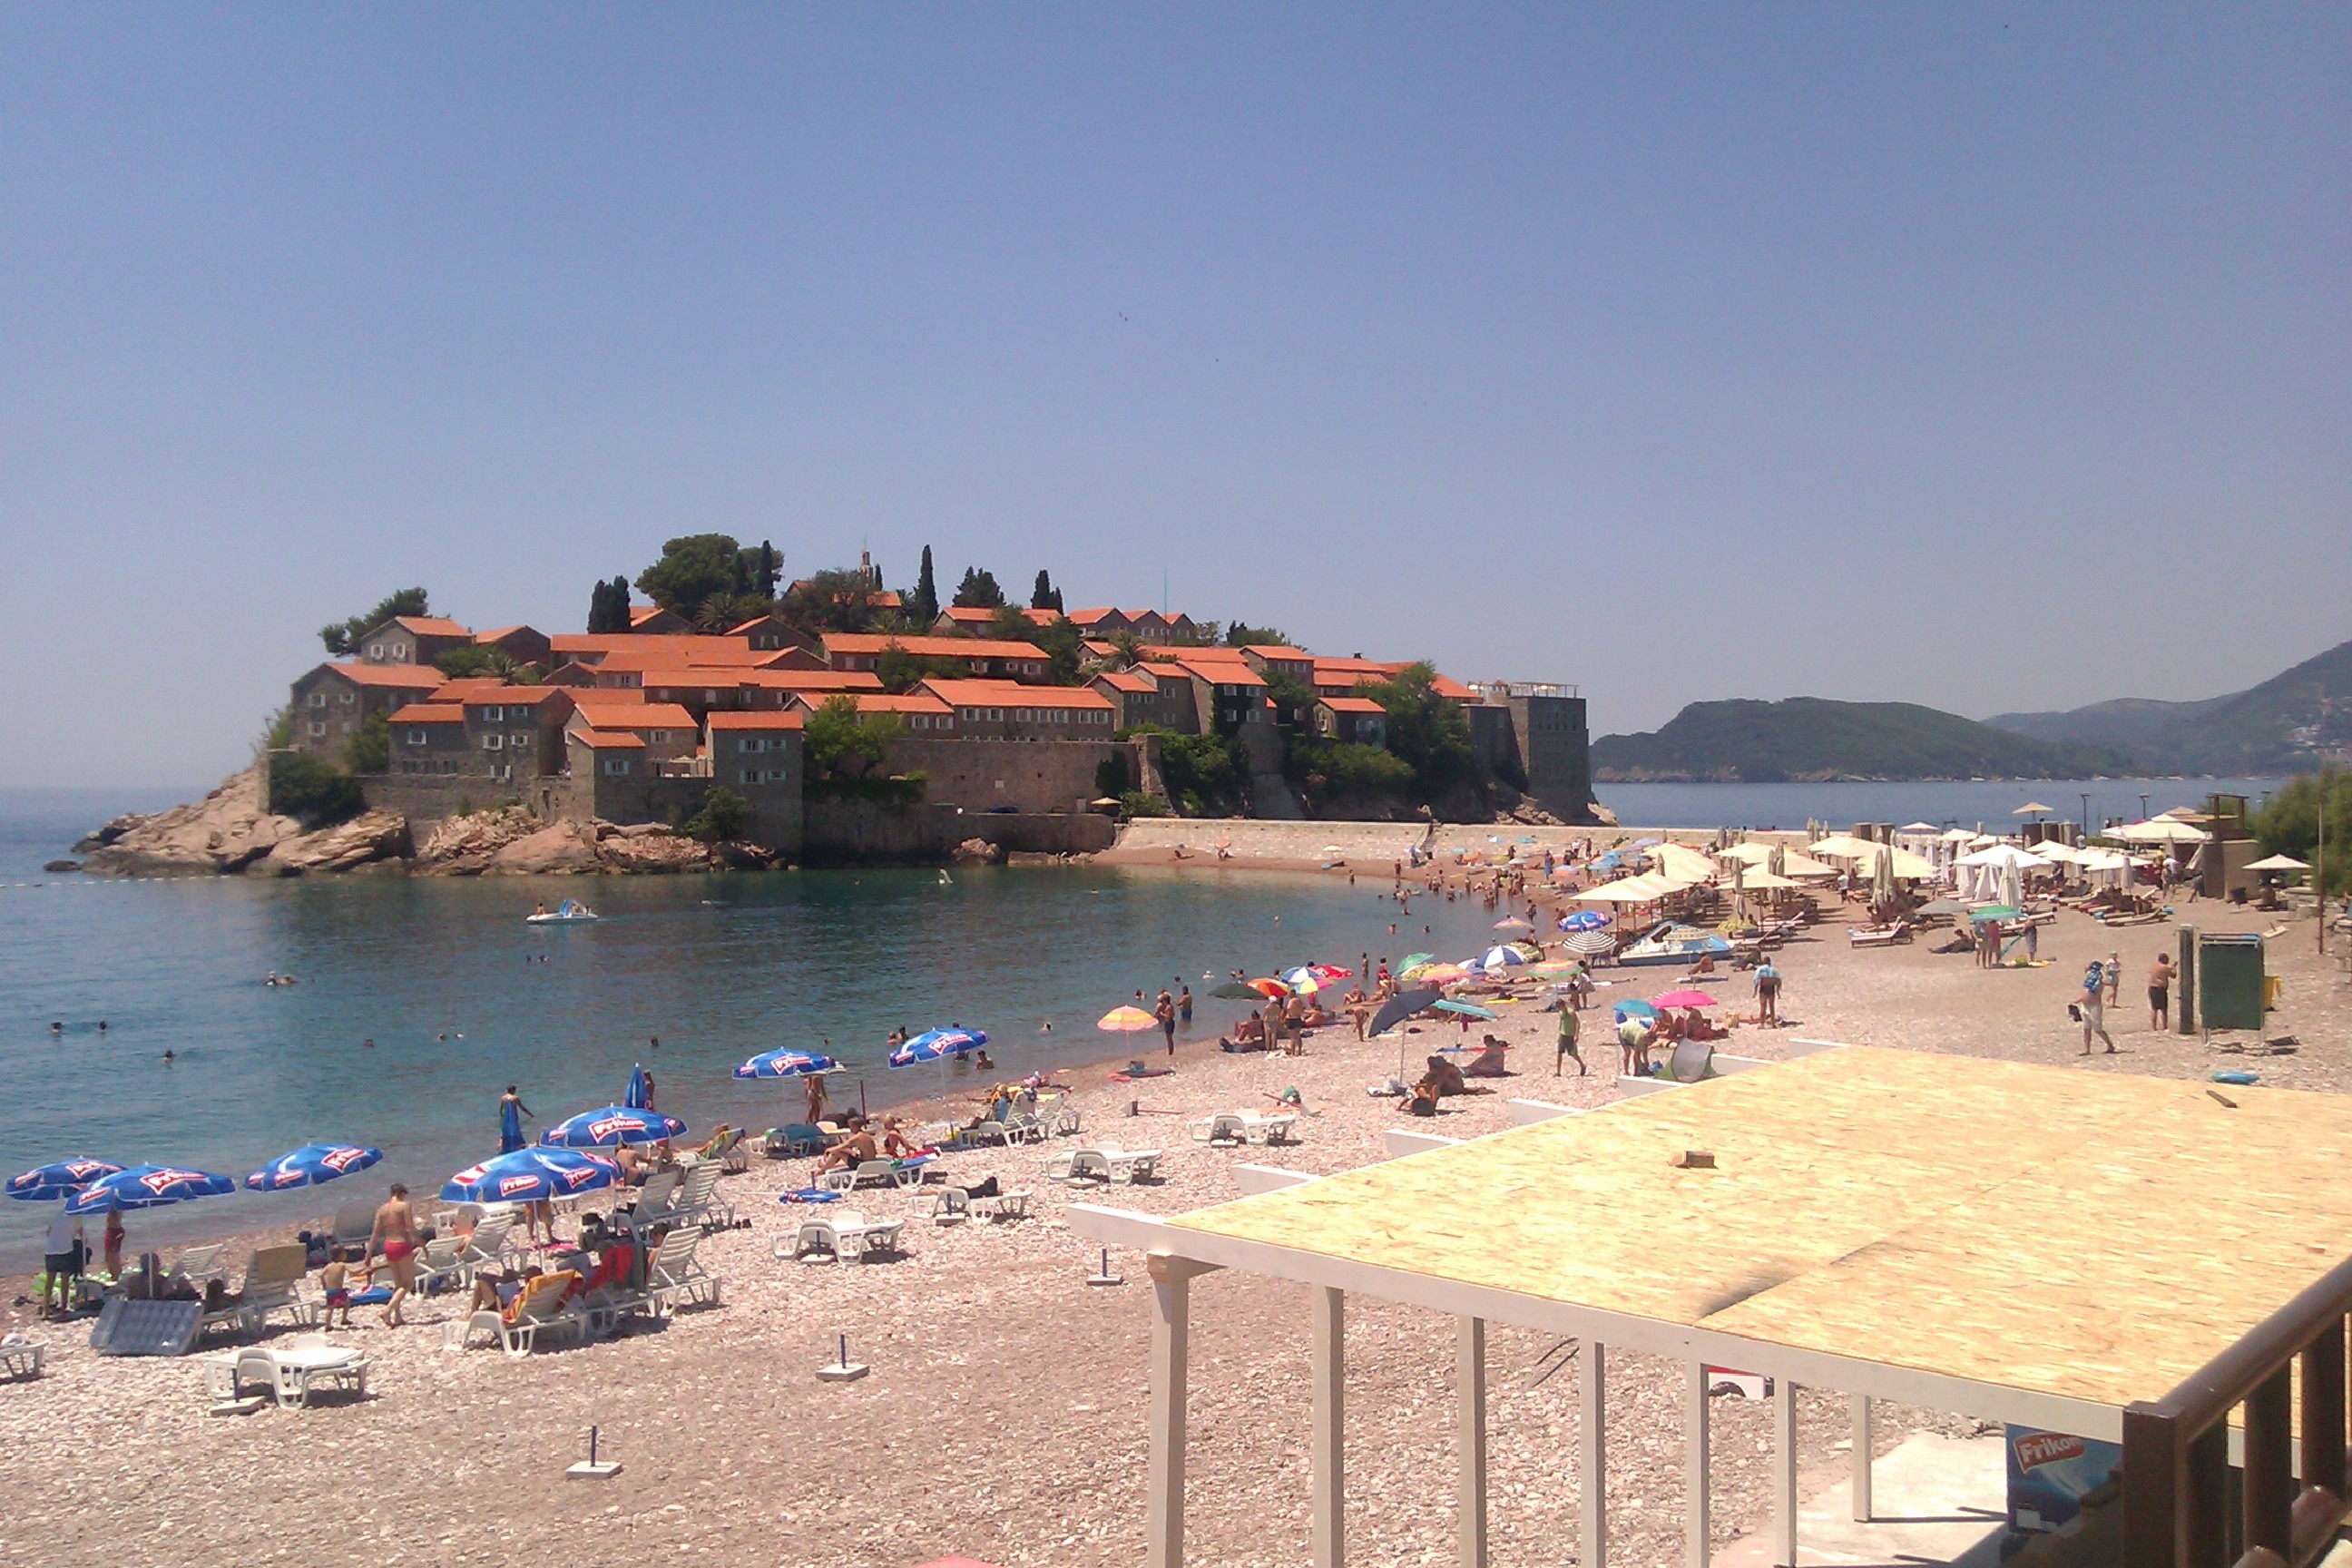
beach, sea, coast, ocean, town, summer, vacation, cove, bay, island, body of water, hotel, resort, cape, montenegro